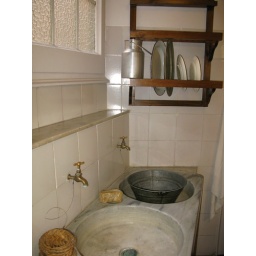
and you know as soon as you turn the faucet on you're going to get water all over you